Laser scanning

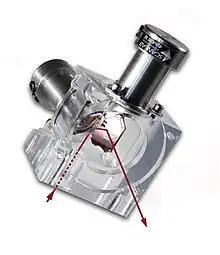
Laser scanning module with two galvanometers, from Scanlab AG. The red arrow shows the path of the laser beam.

Most laser scanners use moveable mirrors to steer the laser beam. The steering of the beam can be "one-dimensional", as inside a laser printer, or "two-dimensional", as in a laser show system. Additionally, the mirrors can lead to a "periodic" motion - like the rotating "polygon mirror" in a barcode scanner or so-called "resonant galvanometer" scanners - or to a "freely addressable" motion, as in servo-controlled galvanometer scanners. One also uses the terms "raster scanning" and "vector scanning" to distinguish the two situations. To control the scanning motion, scanners need a rotary encoder and control electronics that provide, for a desired angle or phase, the suitable electric current to the motor (for a polygon mirror) or galvanometer (also called galvos). A software system usually controls the scanning motion and, if 3D scanning is implemented, also the collection of the measured data.